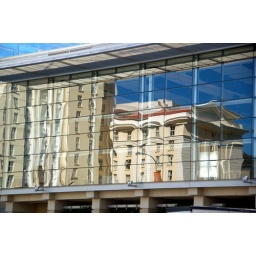
Buildings reflected in glass windows of other office blocks on Cape Town's Foreshore.